Bride of the Century

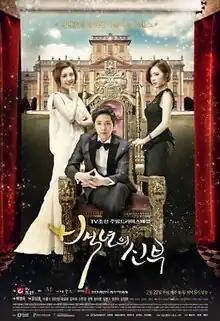
Promotional poster for "Bride of the Century"

Bride of the Century, also known as Hundred Year Bride, is a 2014 South Korean television series starring Lee Hong-gi and Yang Jin-sung. It aired on cable channel TV Chosun from February 22 to April 12, 2014 for 16 episodes. The fantasy/romance drama revolves around a family curse that causes the first wife of the first born son to die.